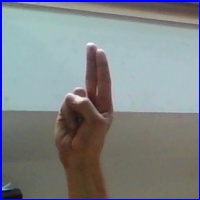
Letra: U